Niranjan Bhagat

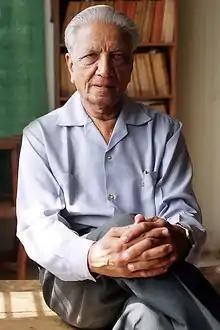
Bhagat at his residence in Ahmedabad, 2005

Niranjan Narhari Bhagat (18 May 1926 – 1 February 2018) was an Indian Gujarati language poet, critic and translator who won the 1999 Sahitya Akademi Award for Gujarati language for his critical work "Gujarati Sahiyta – Purvardha Uttarardha". He was also an English poet, and had written over a hundred poems in English, most being written in the style of "Gitanjali".